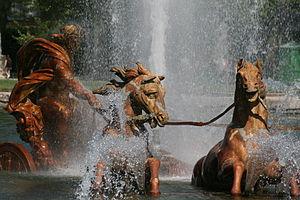
Apollon et ses chevaux, dans le Bassin du char d'Apollon, dans le parc du Château de Versailles, pendant les Grandes Eaux.
Le bassin du char d’Apollon ou bassin d’Apollon est un bassin artificiel du parc du château de Versailles et nommé d'après Apollon. Il est situé sur l'axe central du parc, devant le Grand Canal.